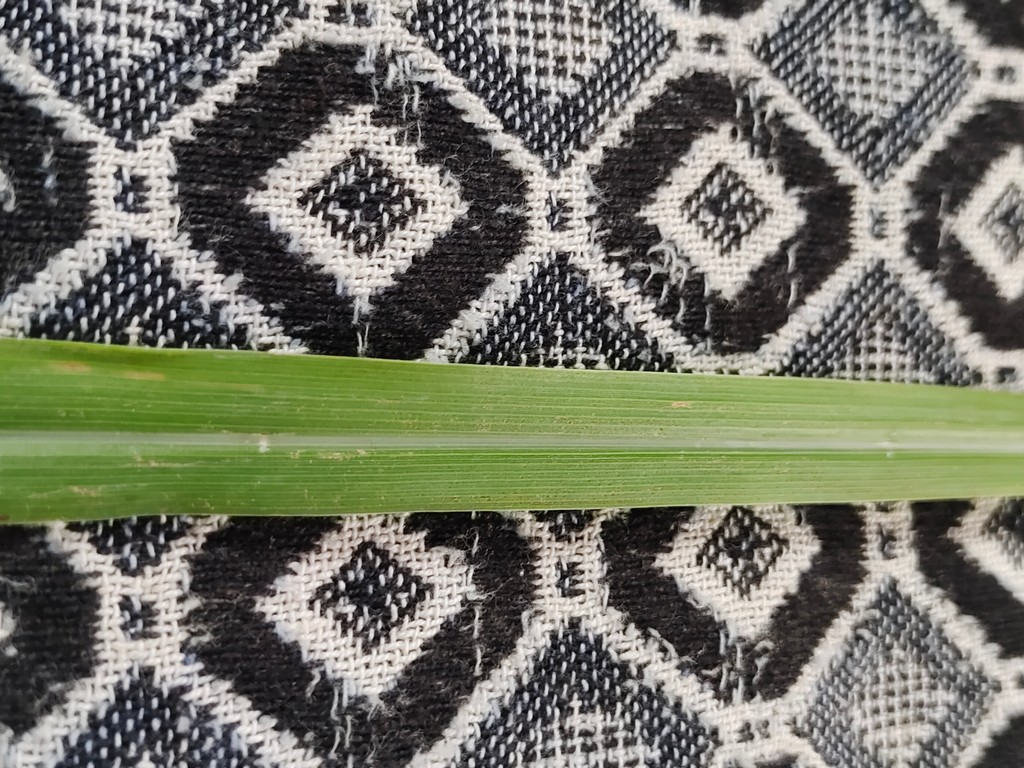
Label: Unhealthy